Freeciv

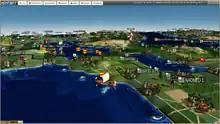
Screenshot of Fciv.net of a trireme unit

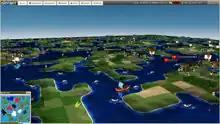
Screenshot of Fciv.net 3D version

Fciv.net is a web-based variant of Freeciv which focuses on 3D graphics. It uses the Three.js 3D engine. the site is not working.